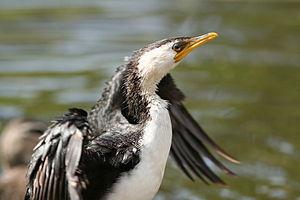
Le Cormoran pie est une espèce d'oiseau de mer endémique d'Australasie et Malaisie.